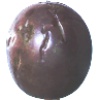
Label: Passion Fruit 1